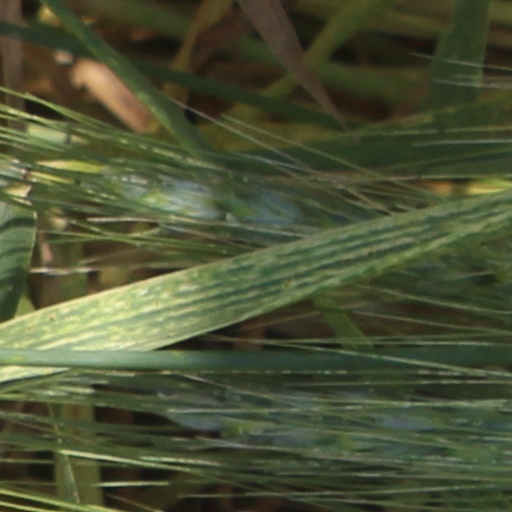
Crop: wheat